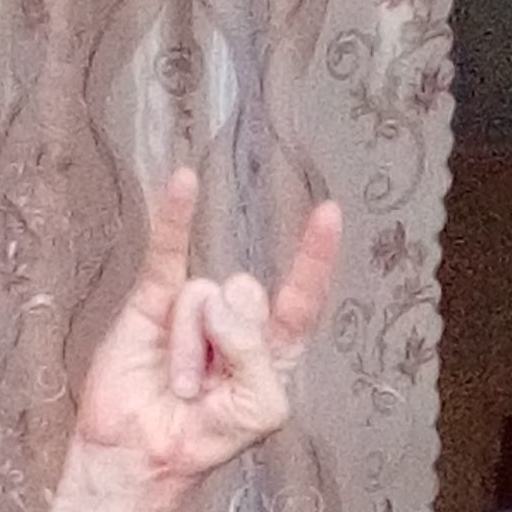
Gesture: rock